Gdańsk Agreement

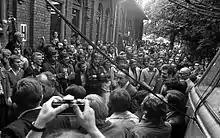
Government delegates: Mieczysław Jagielski and Tadeusz Fiszbach and Klemens Gniech (Lenin Shipyard manager) arriving for negotiations with MKS

Led by electrician Lech Wałęsa, the workers took control of the shipyard and demanded labor reform and greater civil rights including the freedom of expression and religion, and the release of political prisoners. On the third day of the strike, 16 August 1980, management granted Lenin Shipyard workers their working and pay demands. Wałęsa and others announced the end of the strike, however the women of the shipyard, Anna Walentynowicz and Alina Pienkowska transformed a strike over bread and butter issues into a solidarity strike in sympathy with other striking establishments.